Nadur Observatory

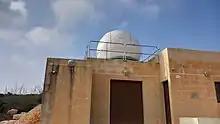
The picture of the observatory

The Nadur Observatory is an astronomical observatory located in Nadur, Gozo, Malta, on the Maltese islands. Operated by the Institute of Space Sciences and Astronomy at the University of Malta, it recently captured its first light, marking a significant milestone for the scientific community in Malta and Gozo.